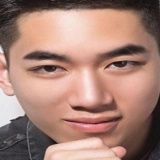
ca sĩ K Icm